Josh Ritter

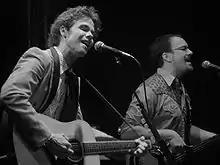
Ritter, left, in concert with longtime bassist Zack Hickman

In 2003, Ritter shared top billing with the French Kicks at Sepomana, the annual music festival produced by WRMC 91.1 FM. Ritter and Ron Sexsmith headlined the Friday night singer-songwriter event at the Hotel Viking at the 2004 Newport Folk Festival. He also appeared at Oxegen 2005, and has headlined with artists such as Joan Baez, who later released her own version of Ritter's song "Wings" on her album "Dark Chords on a Big Guitar". He was signed by a British label, V2 Records, in 2005 and "Hello Starling" was subsequently re-released. He began performing and touring in a crossover duo with the classical violinist Hilary Hahn in 2005.